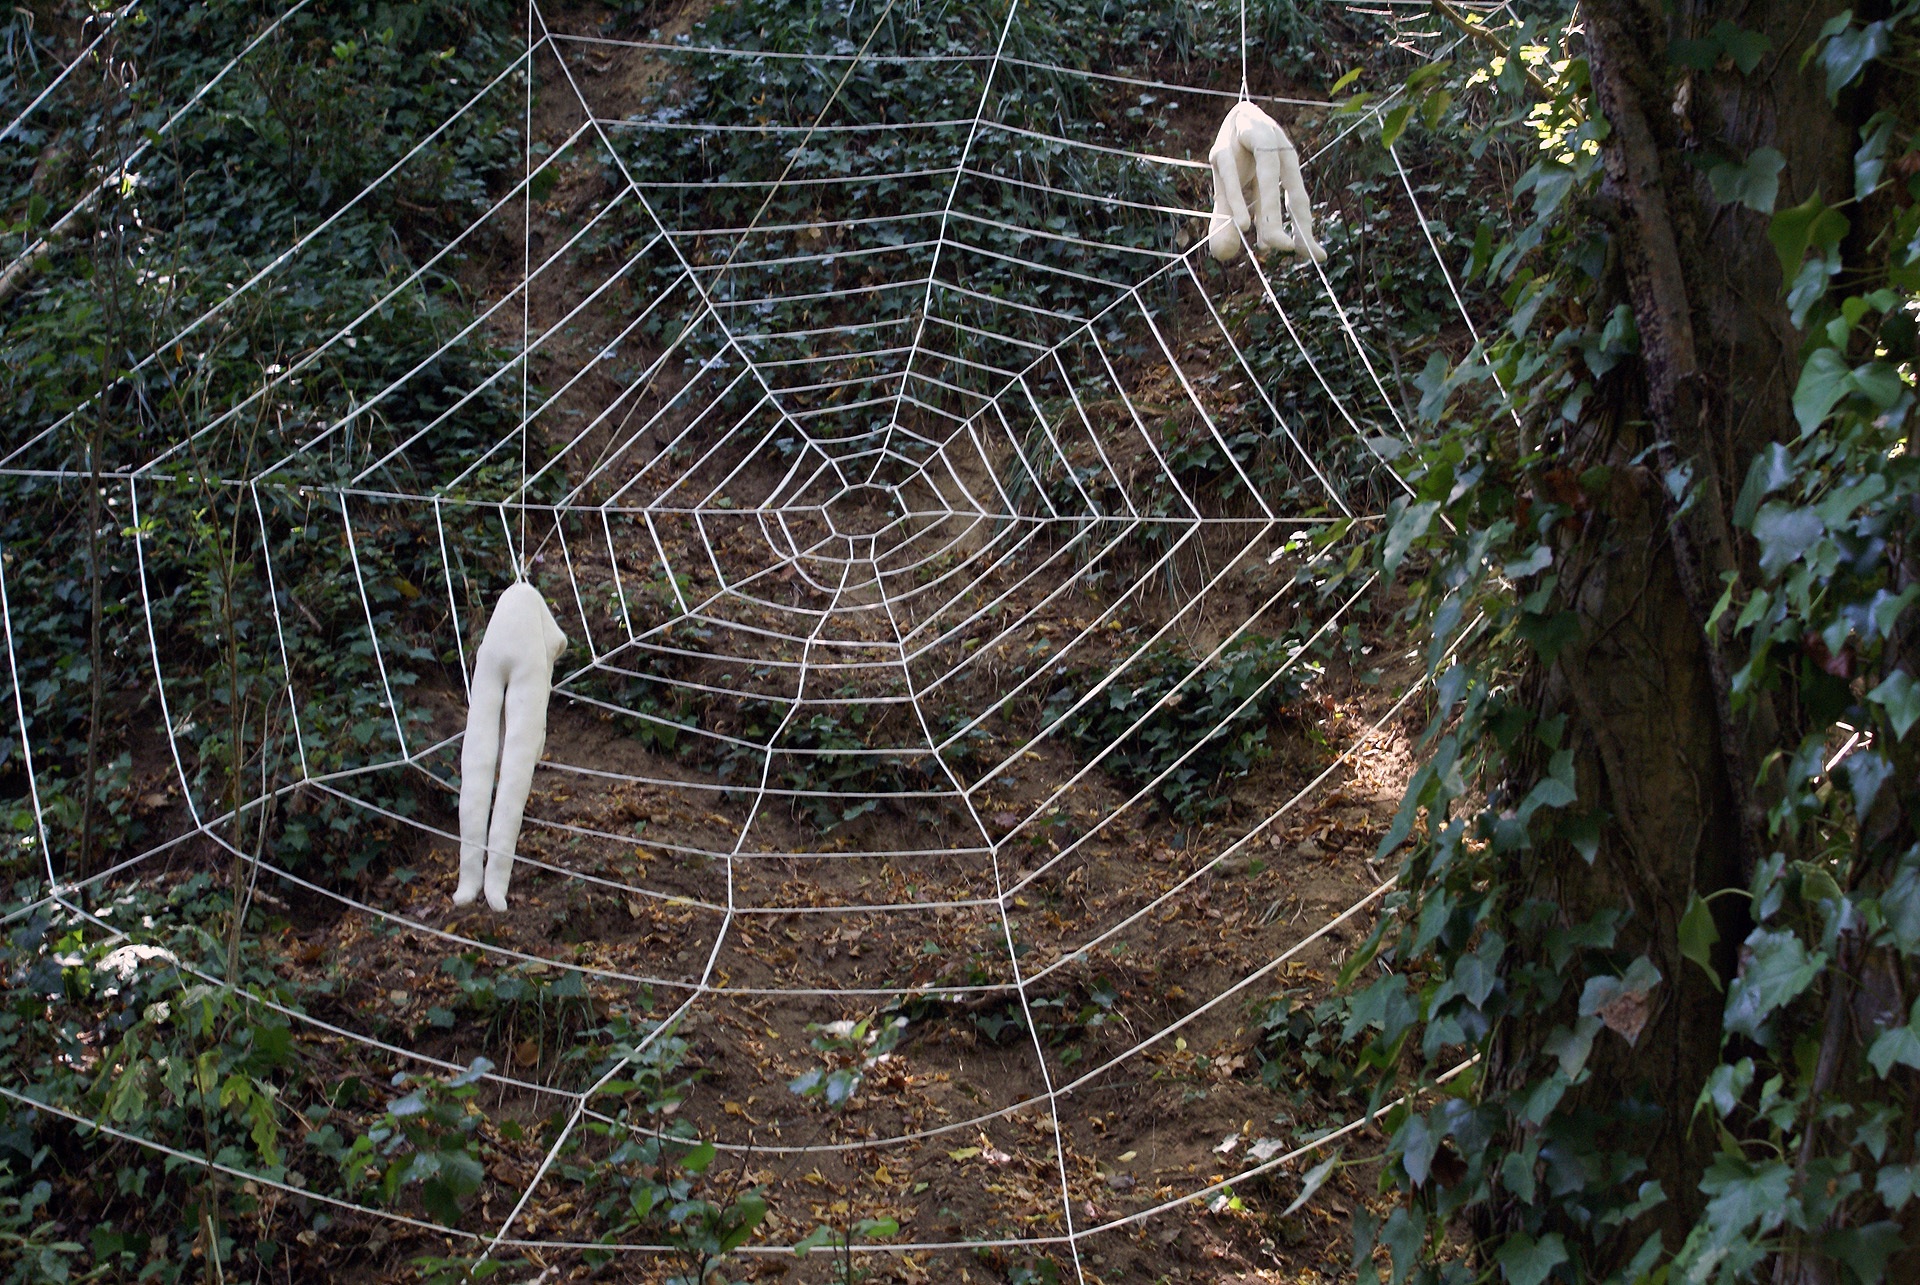
nature, wildlife, web, fauna, invertebrate, spider web, woods, art, sculptures, outdoor structure